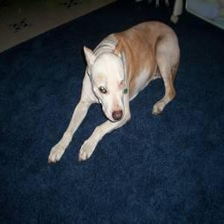
Species: dog
Breed: american pit bull terrier